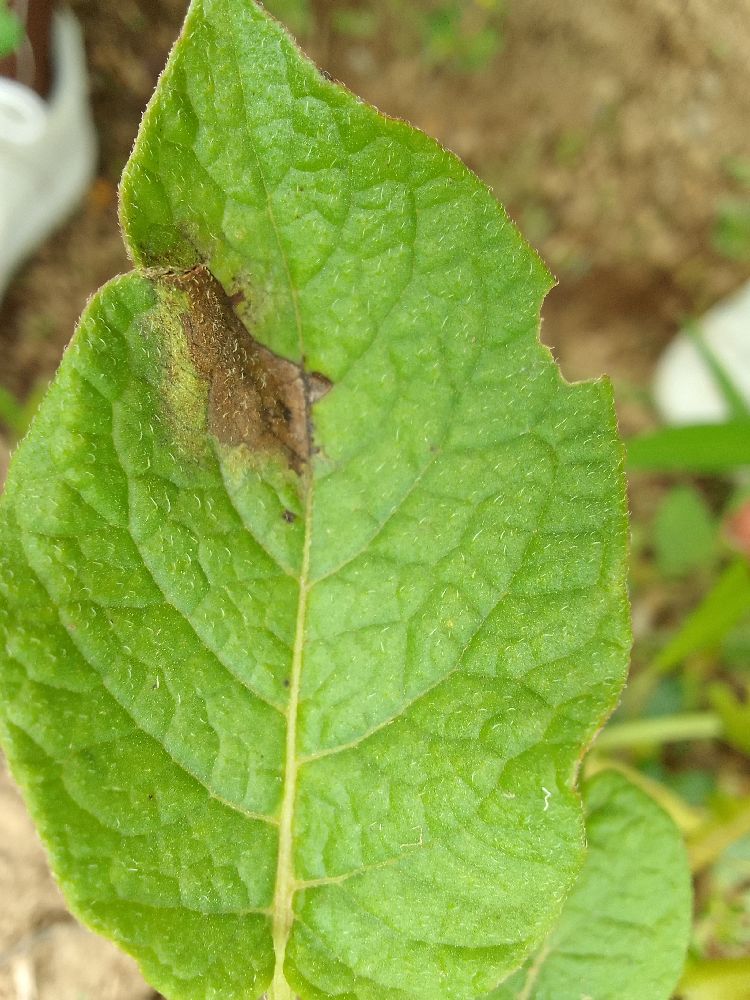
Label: Late blight